Chevra kadisha

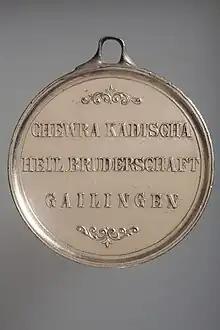
Chevra kadisha medal from 1876, on the occasion of the 200-year jubilee of the chevra kadisha of Gailingen. In the collection of the Jewish Museum of Switzerland.

Eliezer Ashkenazi formed the first modern Jewish burial society in 1564, in imitation of Christian guilds, and its regulations were codified by Judah Loew. The society ensures dignified treatment of the deceased following Jewish law, custom, and tradition. Men prepare the bodies of men; women prepare those of women.